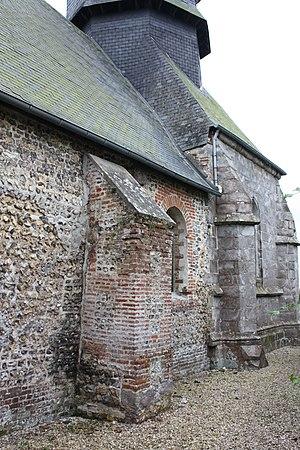
La Chaussée - Eglise Saint-Jean-Baptiste Vue du Sud-Est
La Chaussée est une commune française située dans le département de la Seine-Maritime en région Normandie.